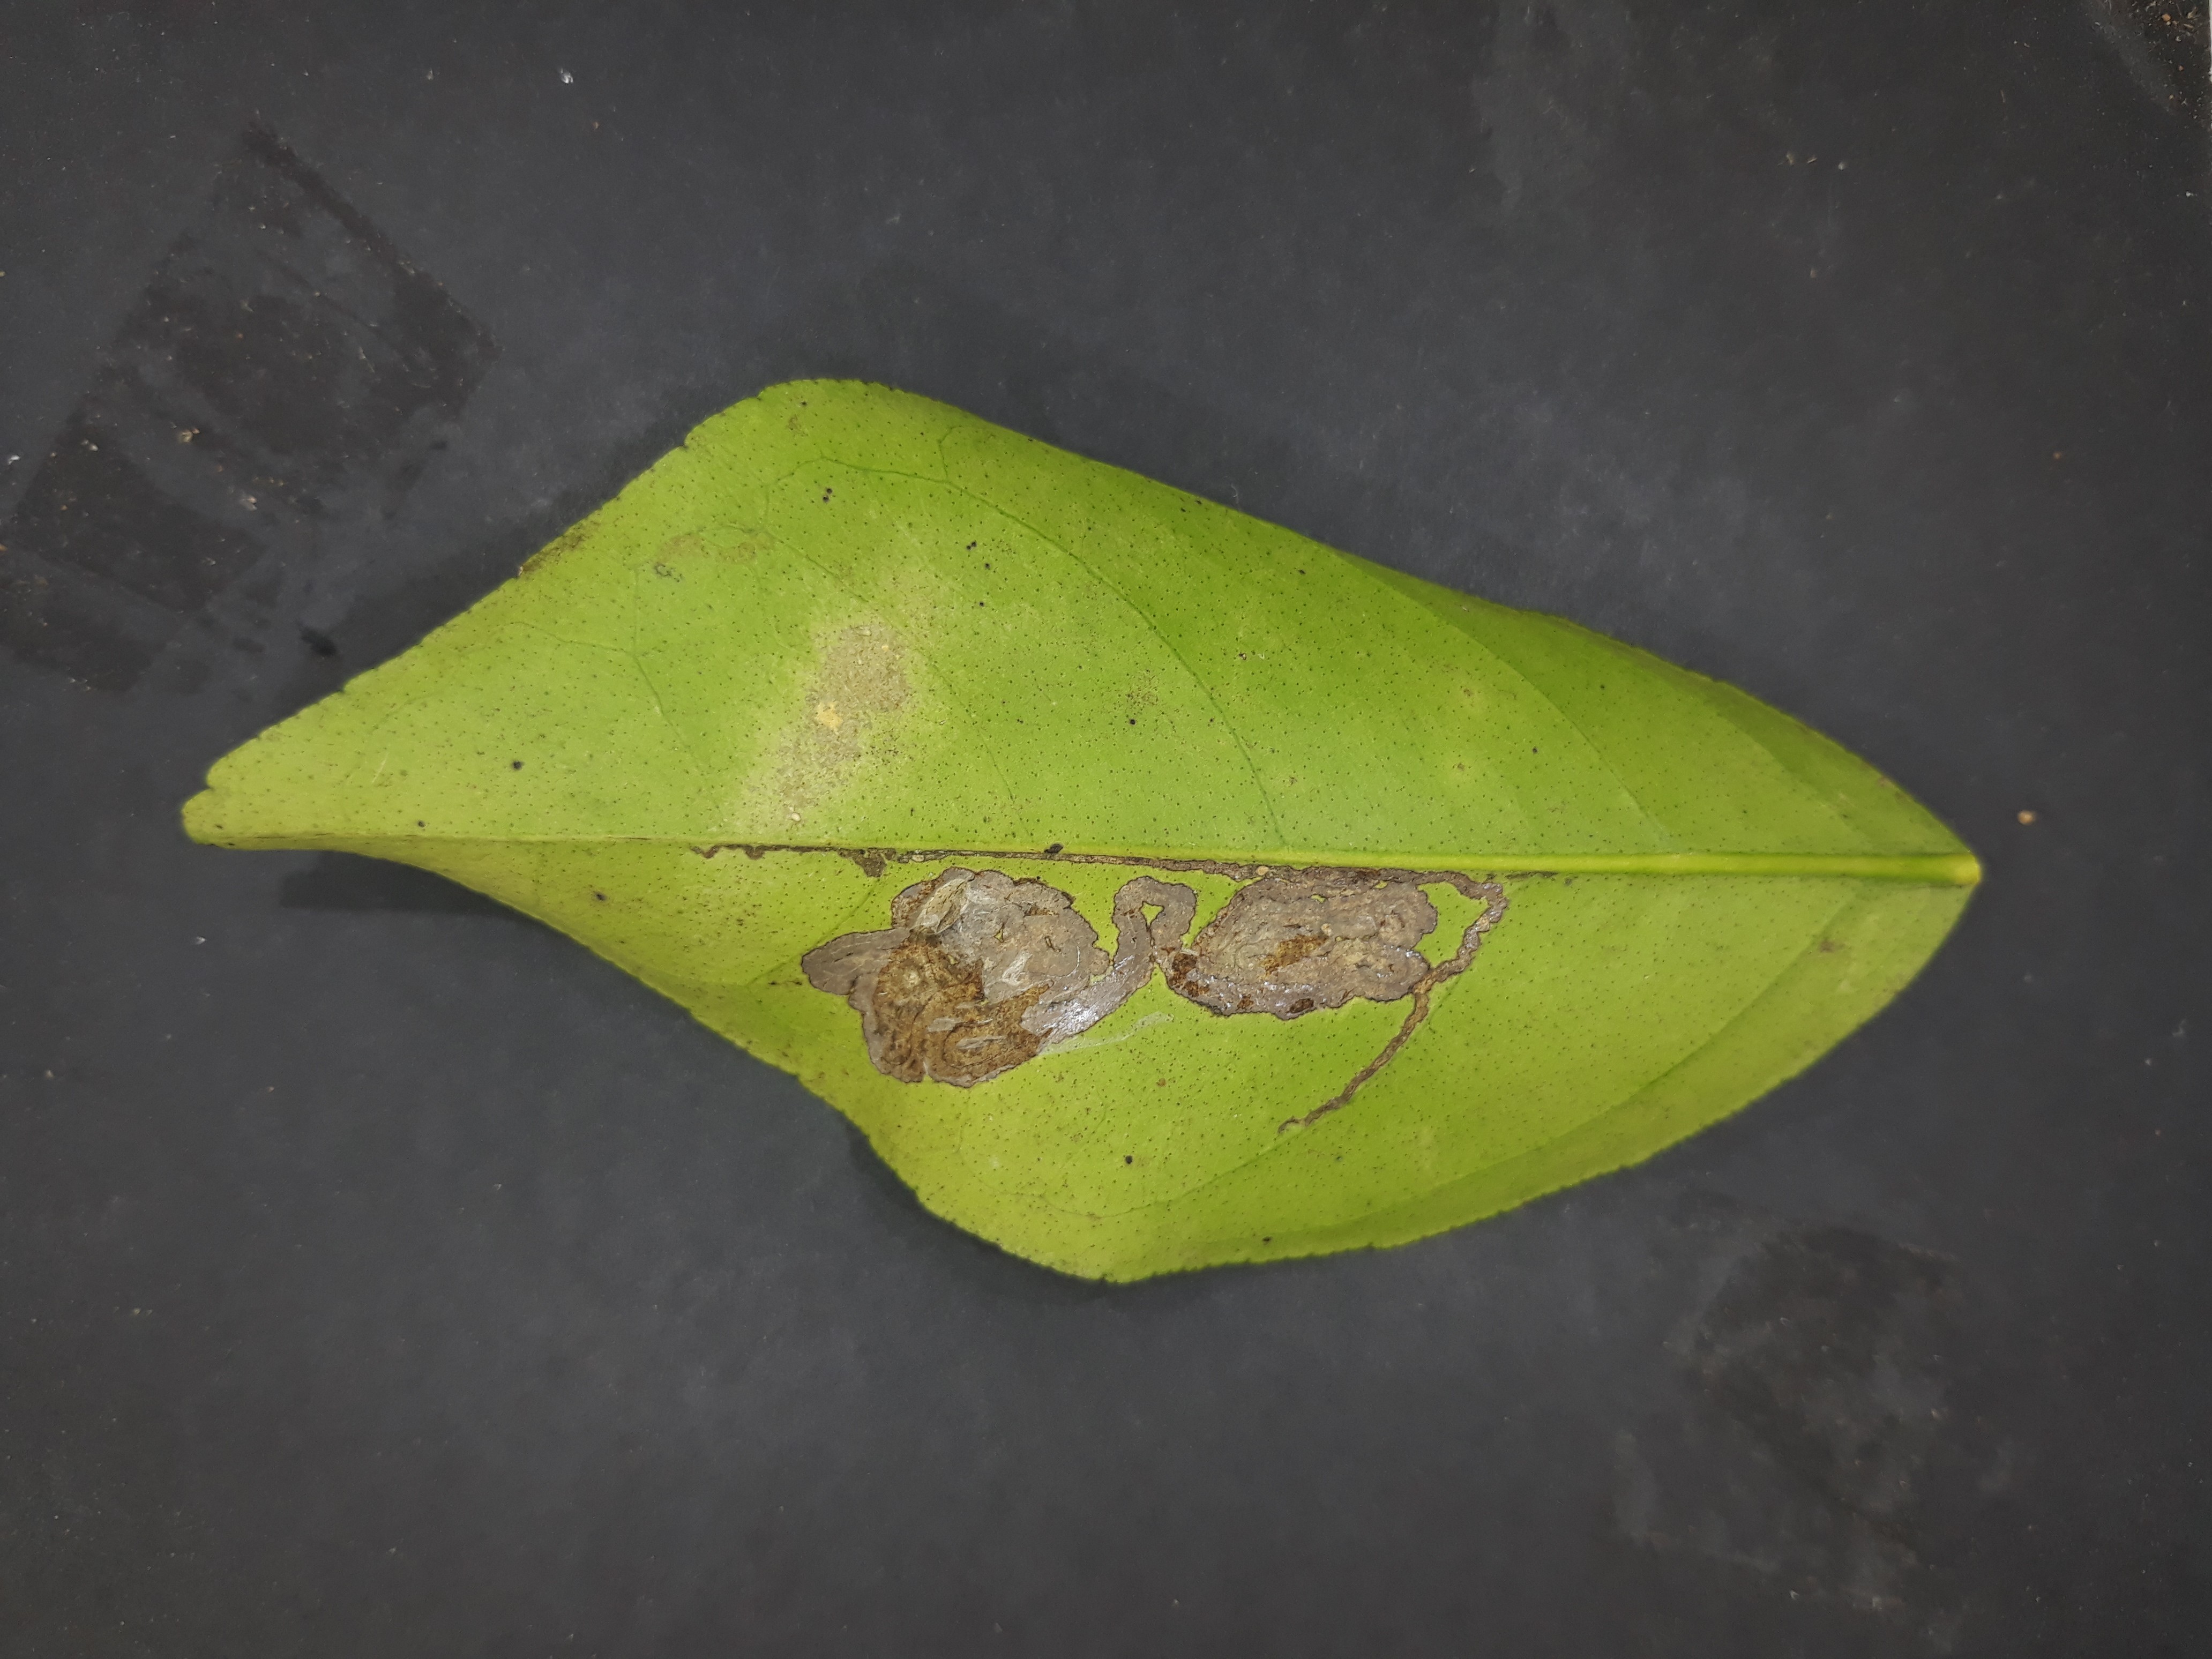
Label: Citrus_leafminer